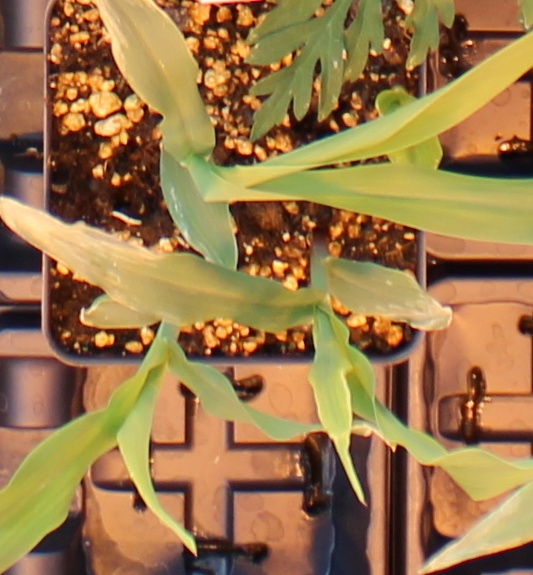
Label: Corn